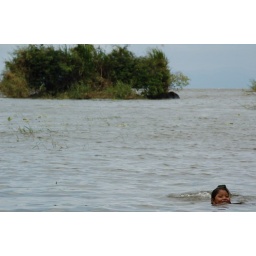
young girl swimming in Lake Nicaragua